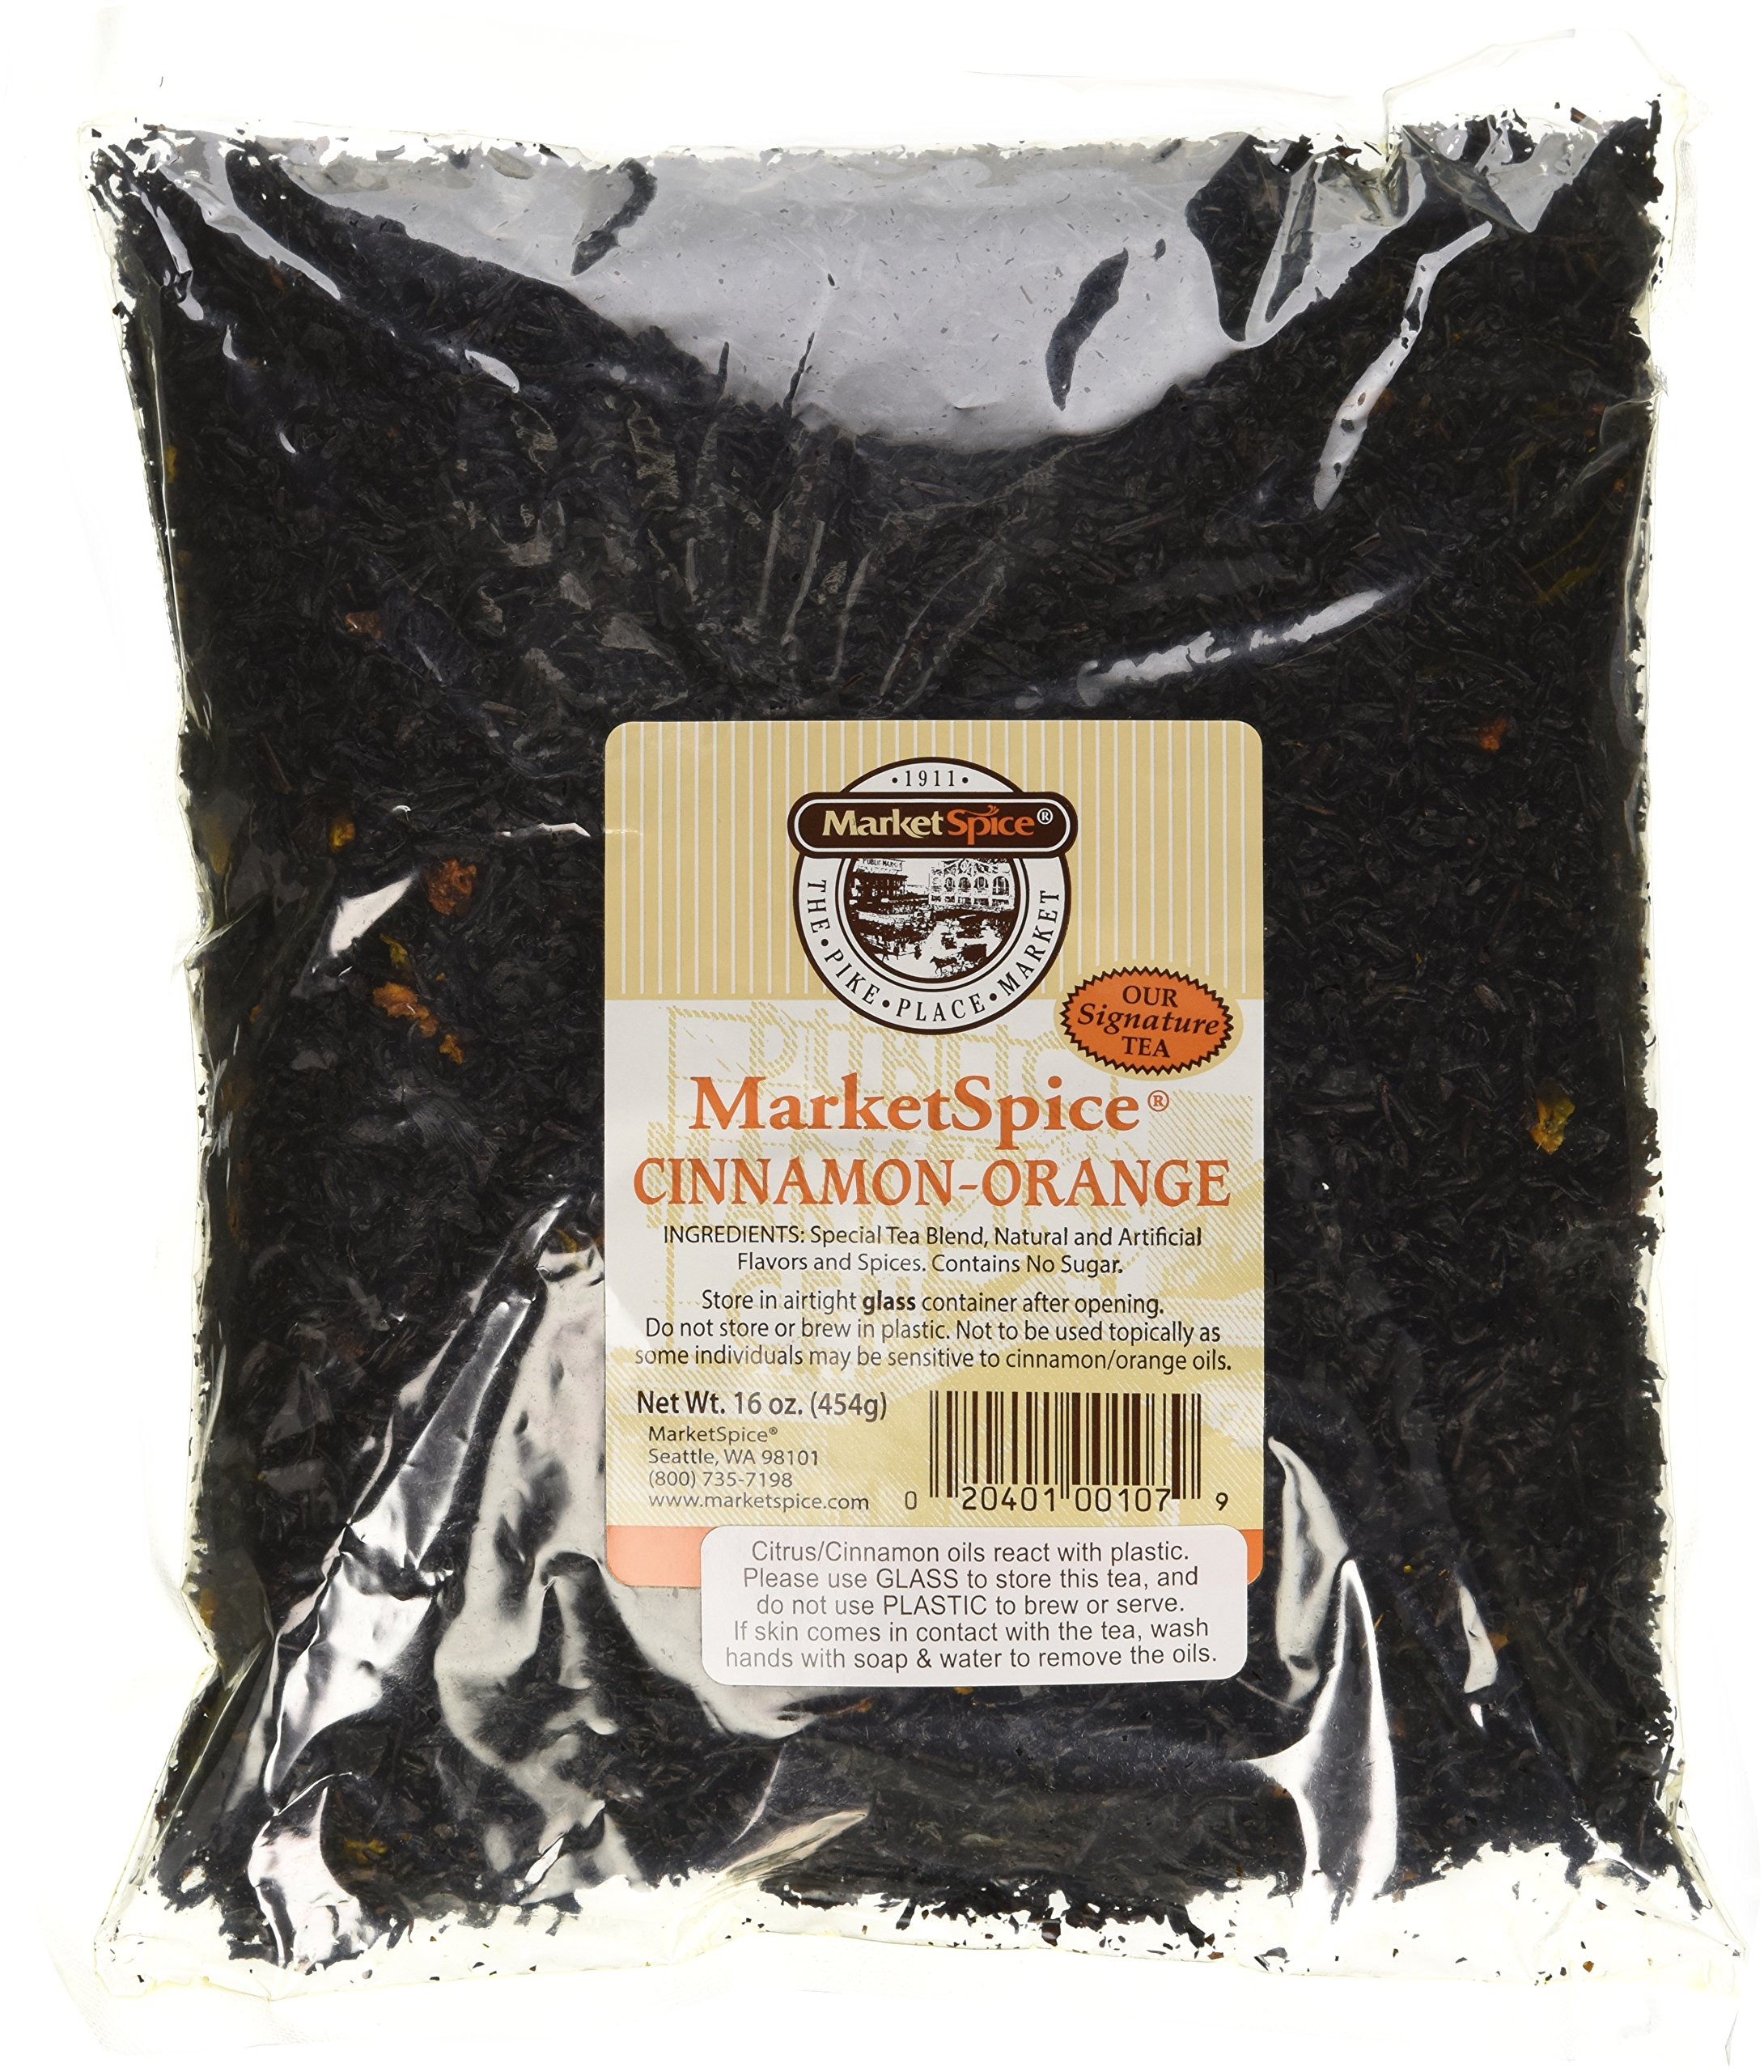
Item Name: MarketSpice Cinnamon Orange Tea 16 oz(454 g)
Bullet Point 1: Recommend storing in a glass jar for freshness; Store in fridge
Bullet Point 2: Recommend storing in a glass jar for freshness
Bullet Point 3: Our signature cinnamon-orange tea
Bullet Point 4: Naturally sweet, but contains no suger or carbs
Product Description: MarketSpice Tea is the "tea from Seattle that's famous world wide." Customers have been enjoying this naturally sweet tea since back in the 60's when it was first developed.
Value: 16.0
Unit: Ounce

Price: 21.98